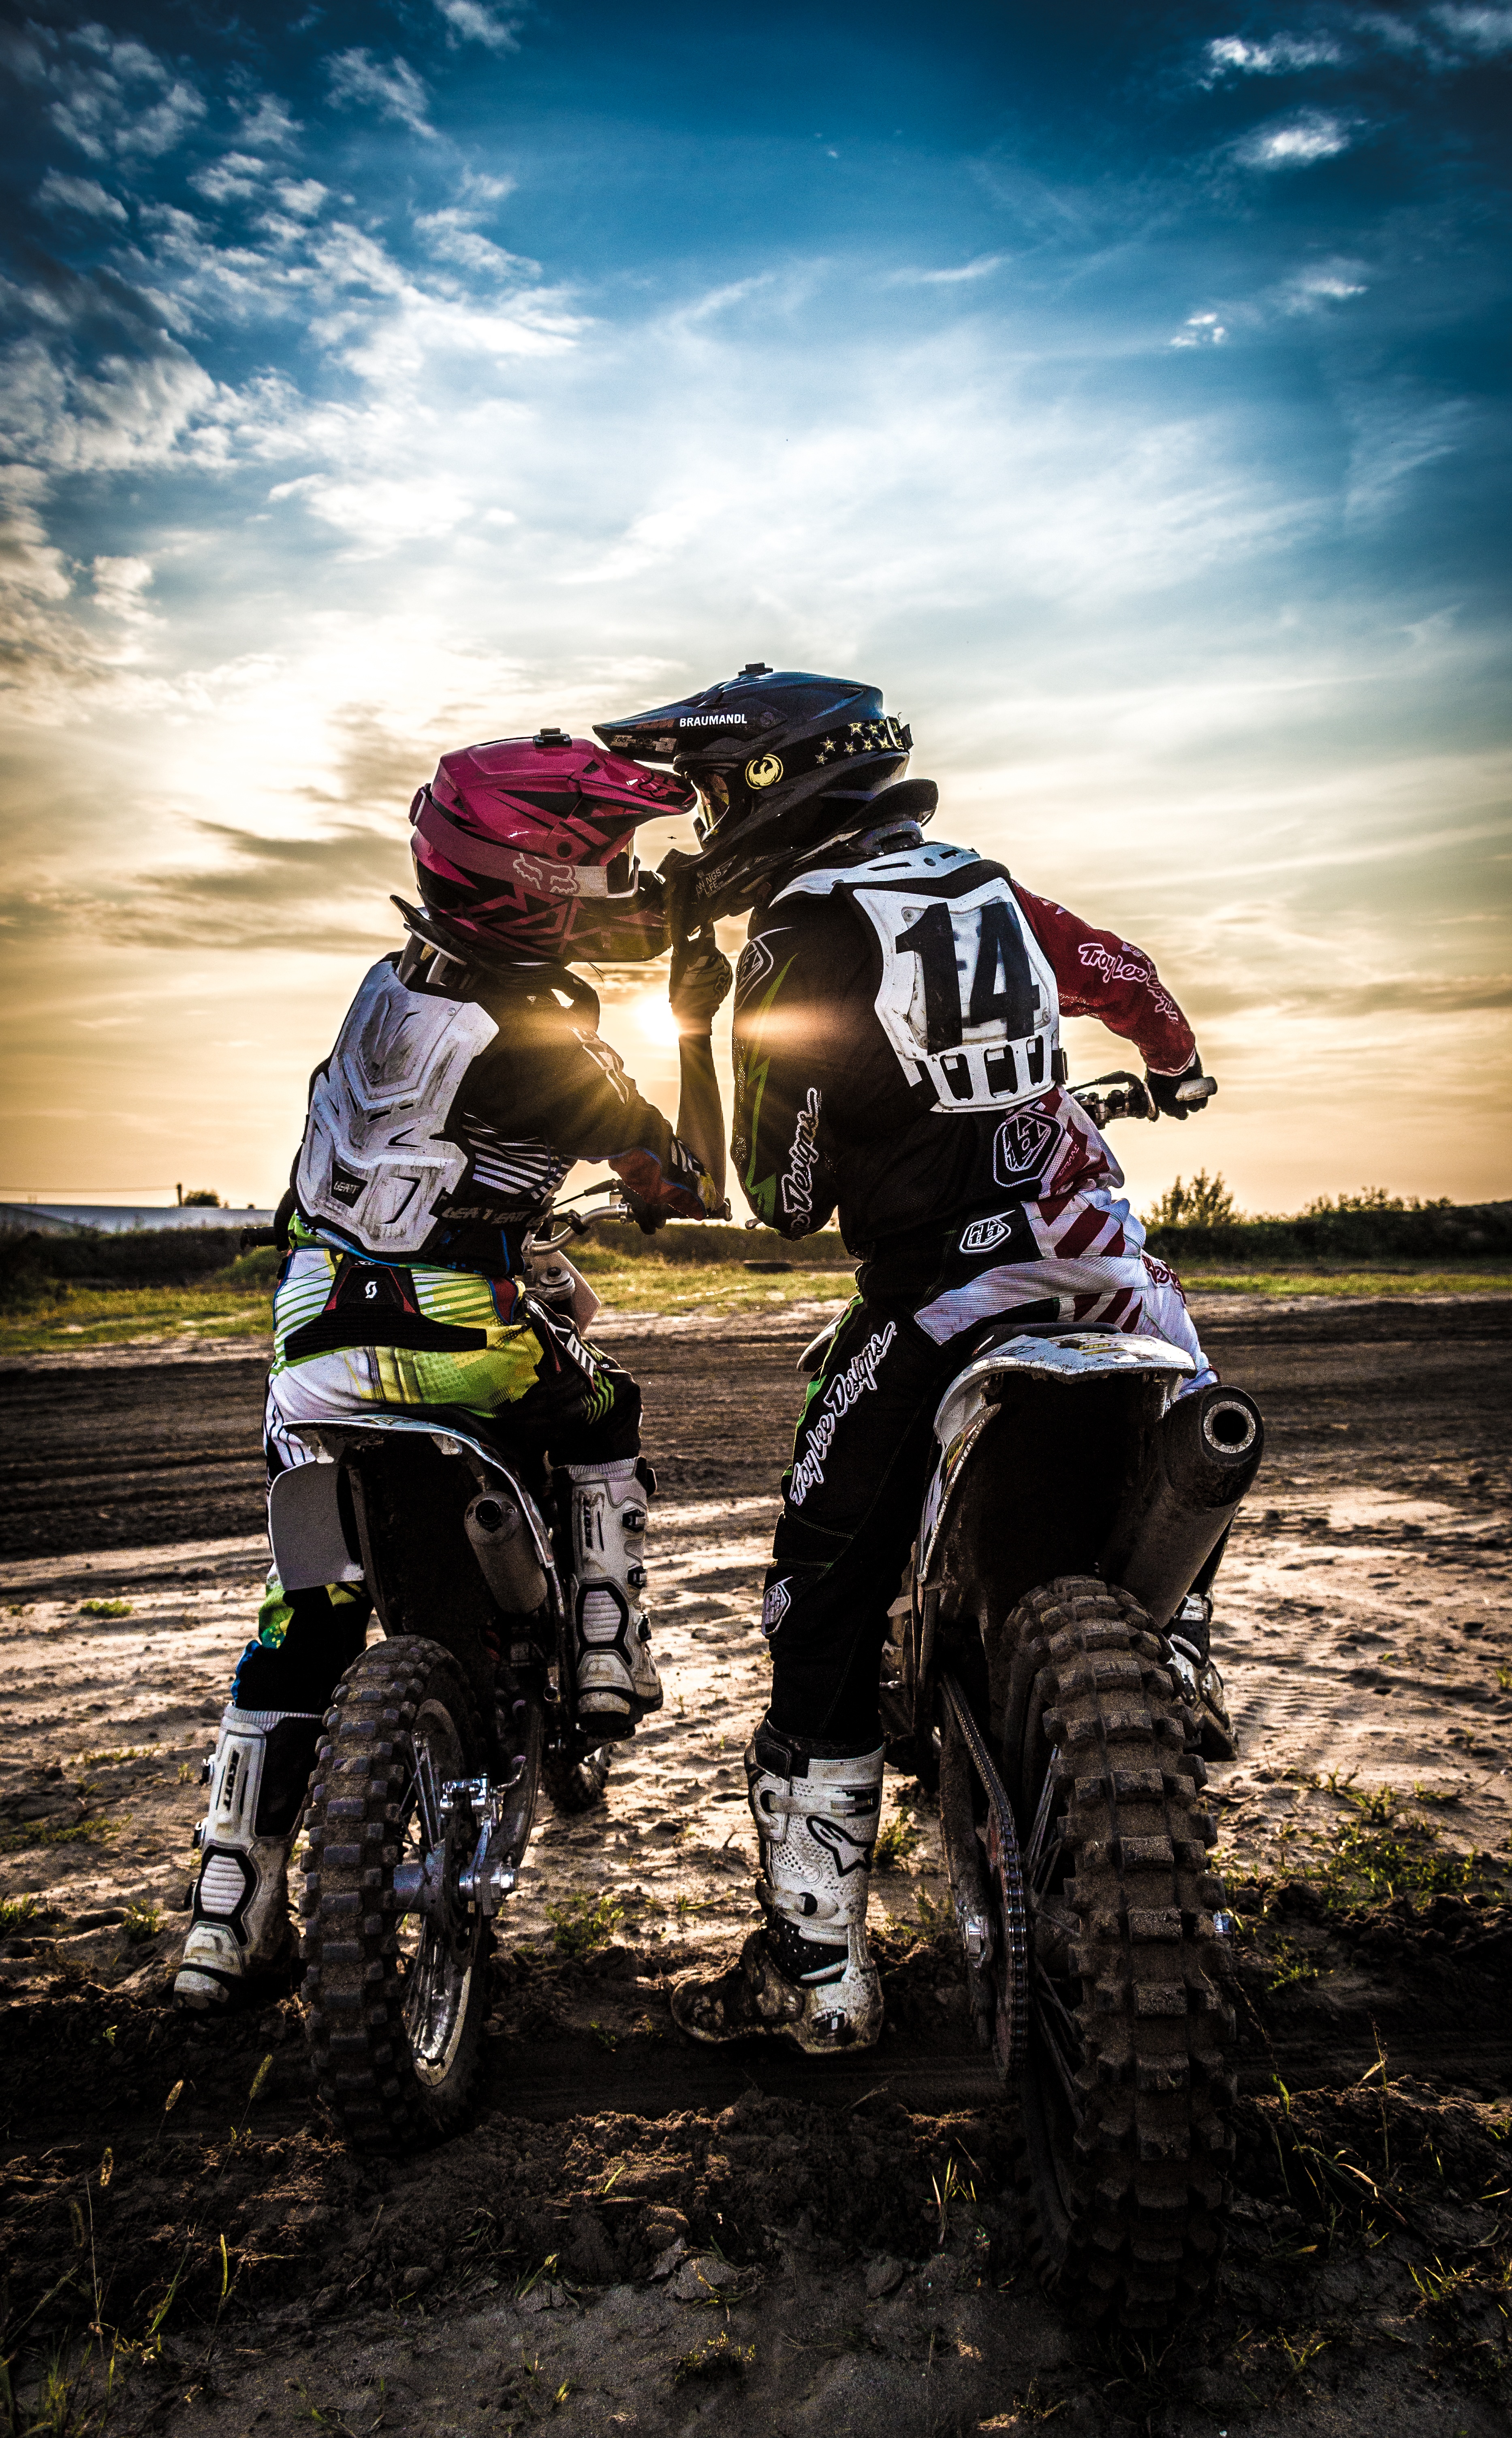
sunset, sport, bicycle, love, vehicle, motorcycle, motocross, kiss, soil, extreme sport, mountain bike, sports, racing, motorsport, freeride, mountain biking, motorcycling, all terrain vehicle, motorcycle racing, downhill mountain biking, off roading